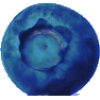
Label: Huckleberry 1